Ruddy tody-flycatcher

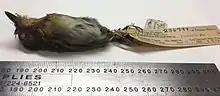
Museum specimen of ruddy tody-flycatcher in collection of the AMNH

The ruddy tody-flycatcher is long and weighs . Adult males have a cinnamon-rufous forehead and a sooty-black crown. Their face is mostly cinnamon-rufous. Their back, rump, and uppertail coverts are dark olive. Their wings are dark olive with greenish yellow edges on the inner flight feathers and cinnamon-rufous tips on the coverts; the latter show as two wing bars. Their tail is dark olive. Their throat and breast are a slightly paler cinnamon-rufous than the face. Their belly is grayish with a brownish tinge on the flanks. Their iris is dark and their bill, legs, and feet are gray to blackish. Females have a grayer crown than males but are otherwise the same.